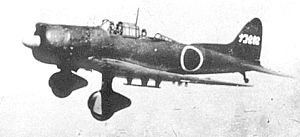
Angrebet i det Indiske ocean
Japanske Aichi D3A styrtbombefly
Angrebet i det Indiske ocean var et stort anlagt japansk angreb på allierede, dvs. britiske baser i det Indiske ocean under Stillehavskrigen i 2. verdenskrig. Det havde dæknavnet Operation C og foregik mellem 1. og 9. april 1942.